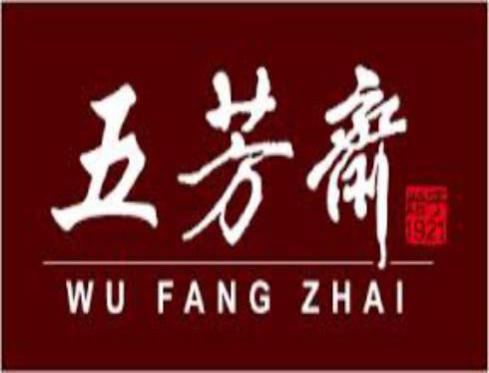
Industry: Food